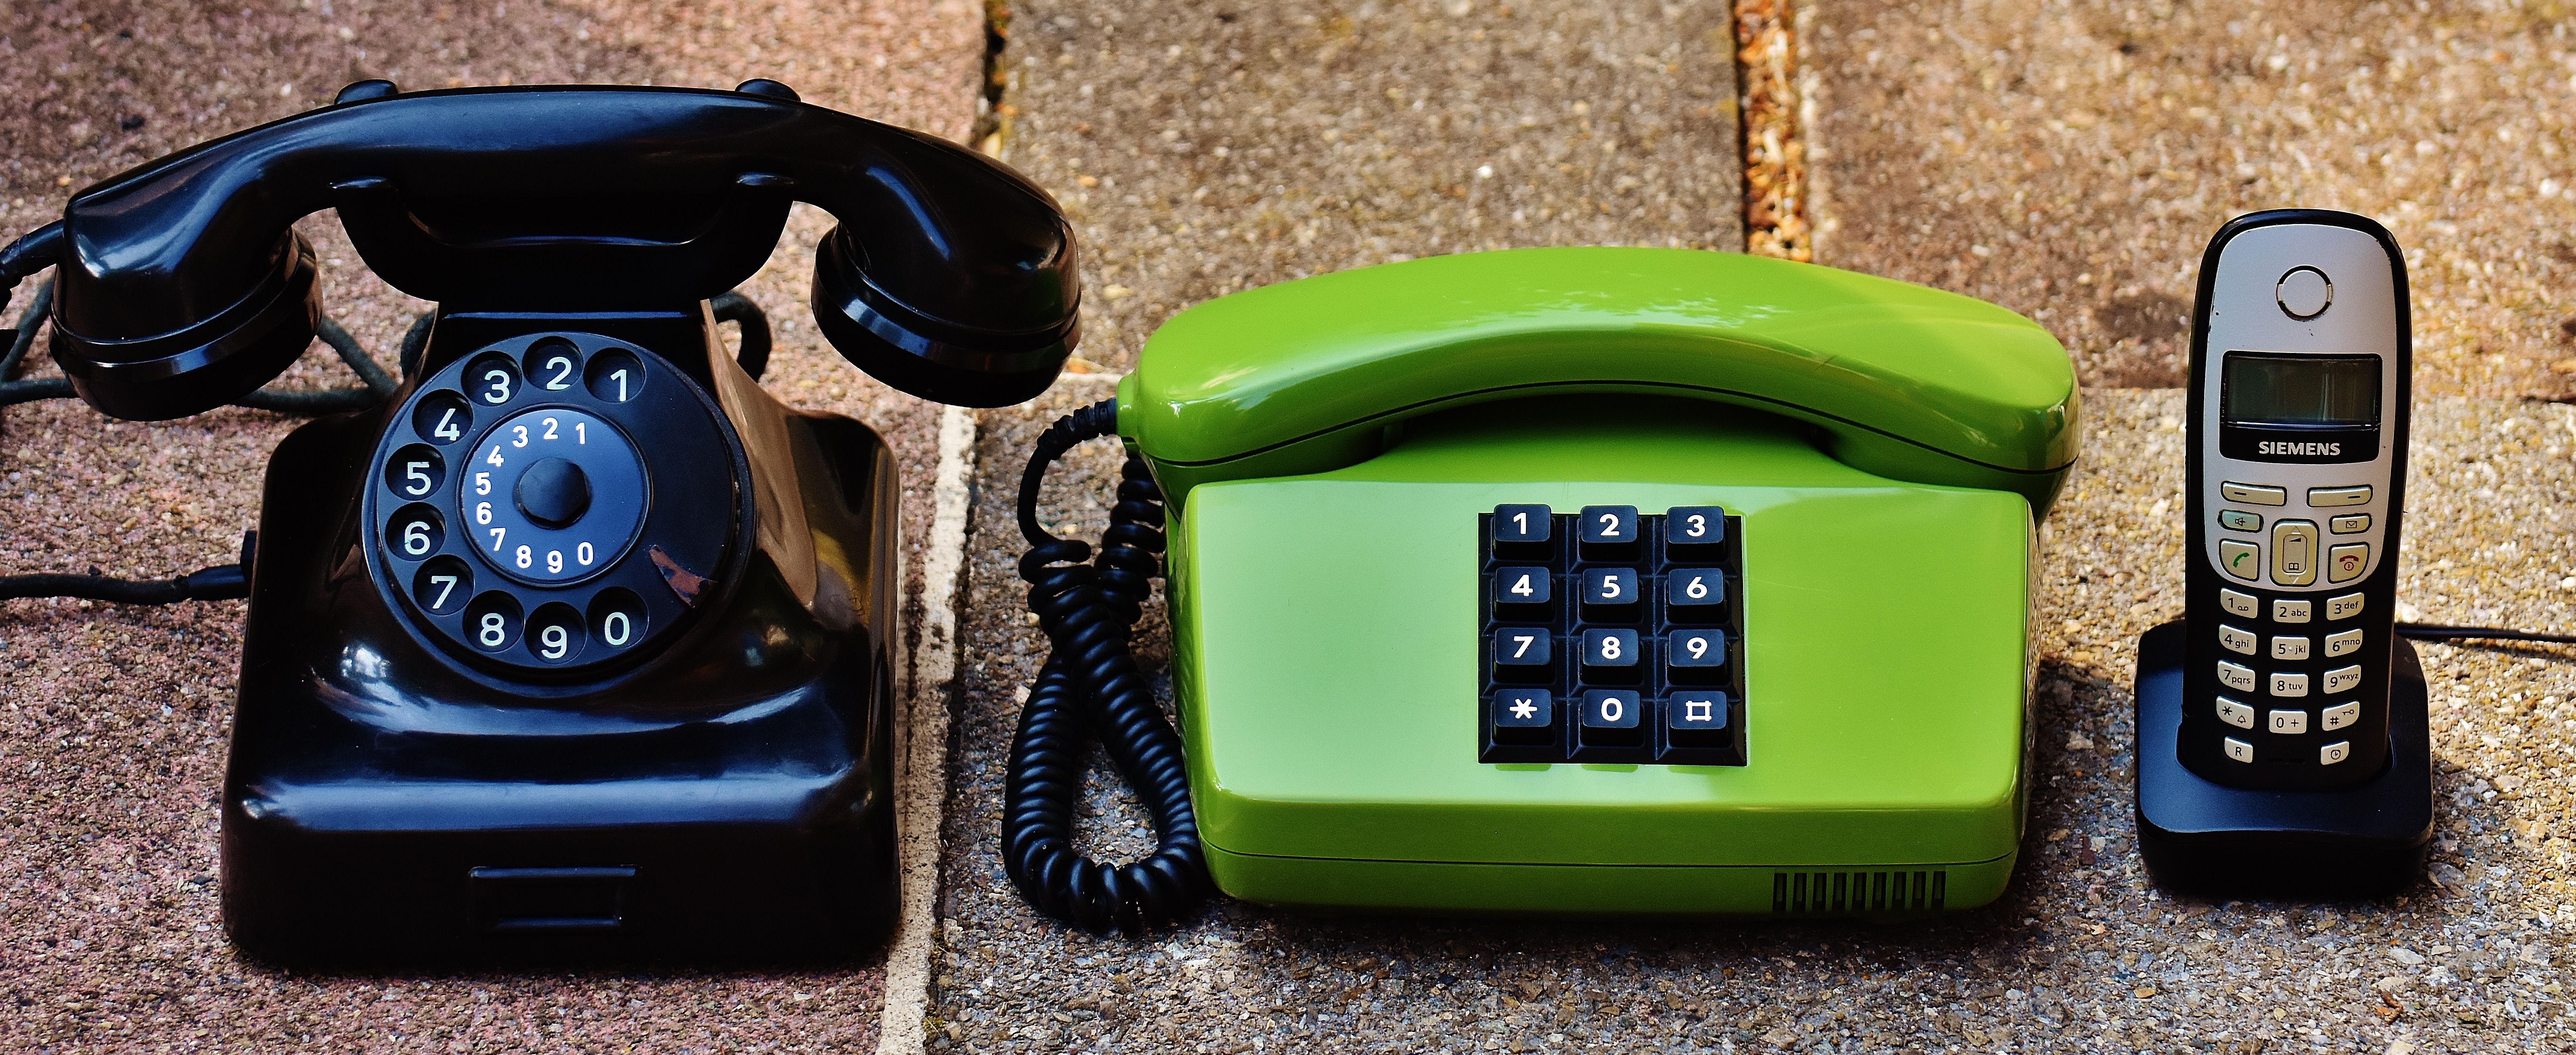
technology, vintage, antique, retro, plastic, number, old, green, equipment, phone, telephone, communication, gadget, nostalgia, business, mobile phone, dial, talk, electronics, call, connection, models, receiver, cords, telecommunication, concrete floor, collector's item